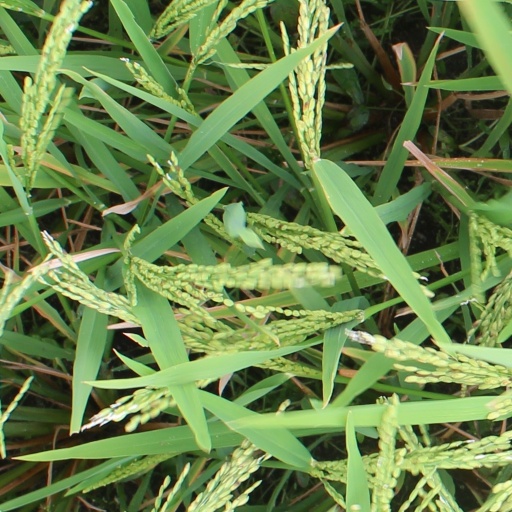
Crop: rice